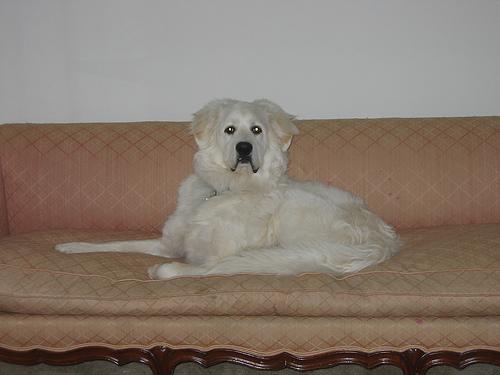
Breed: great pyrenees